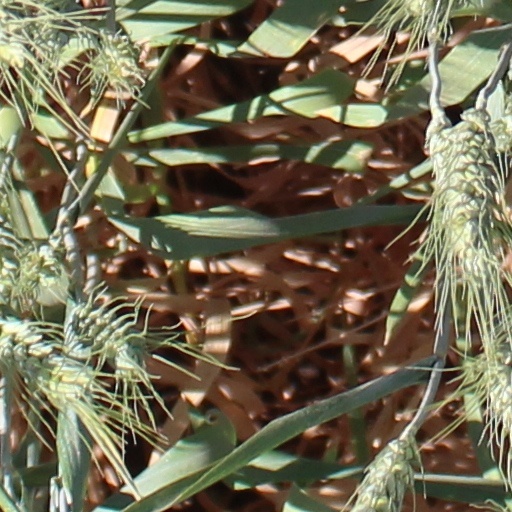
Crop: wheat